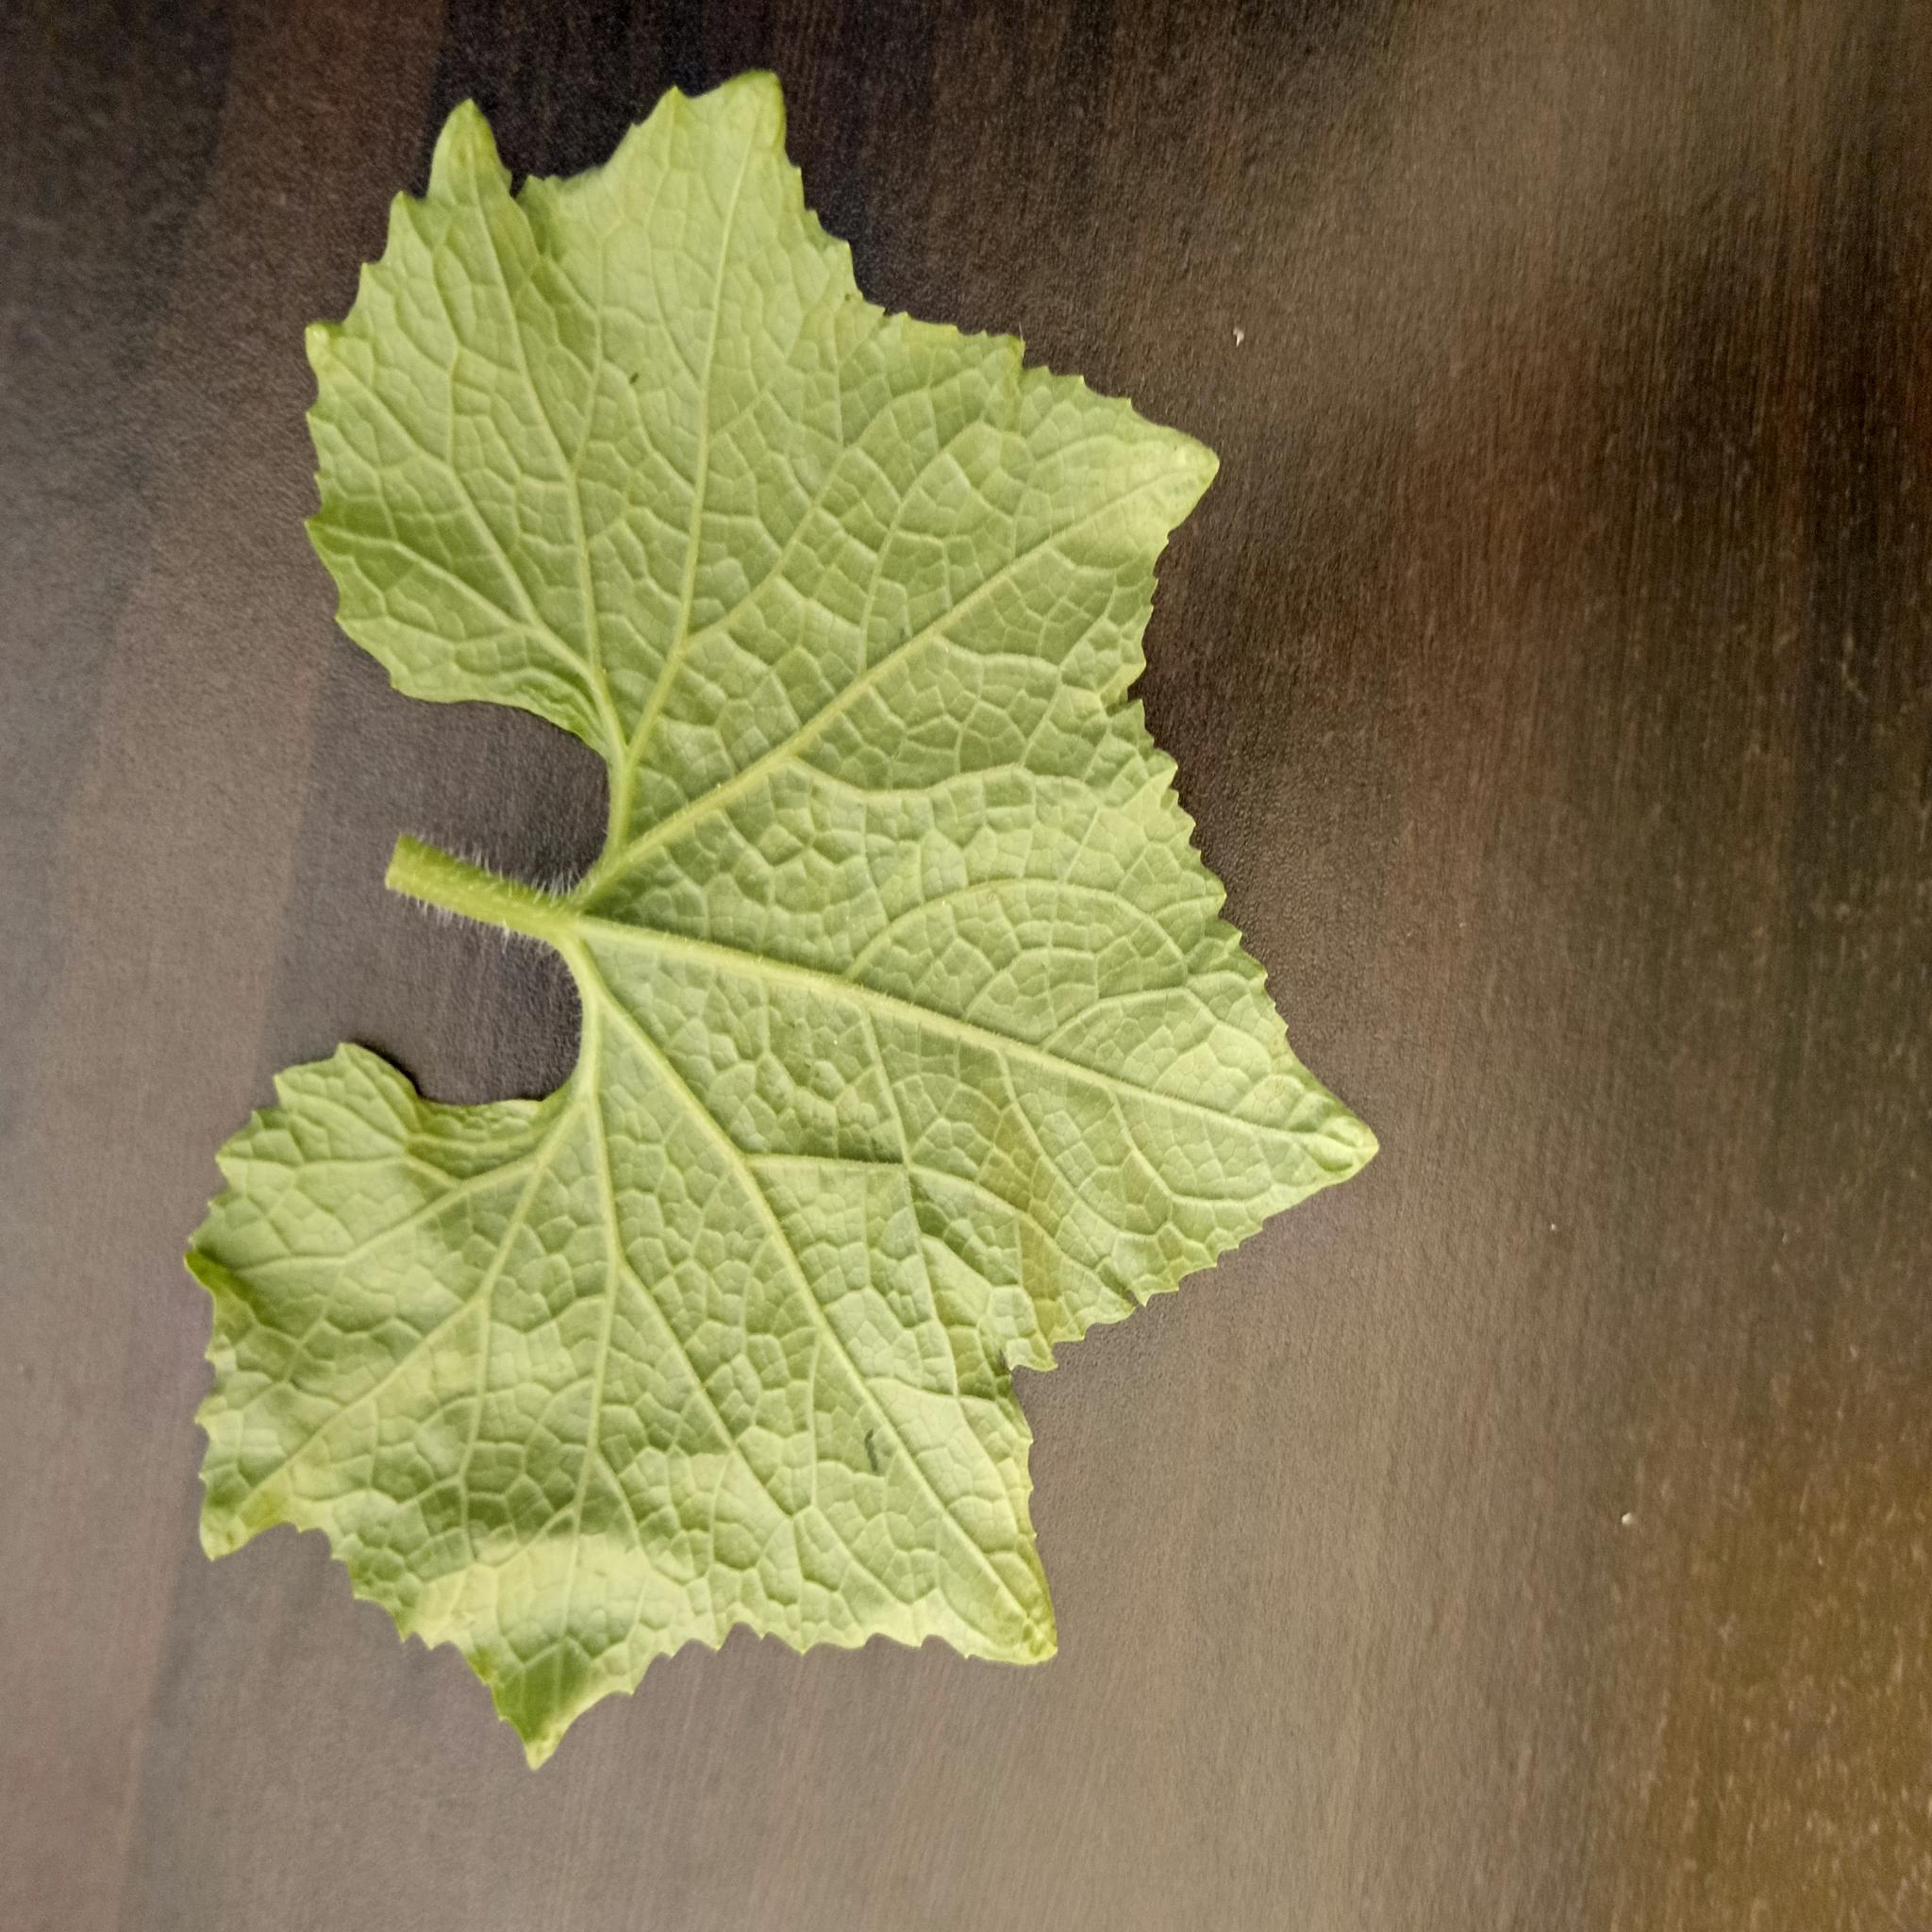
Label: Healthy